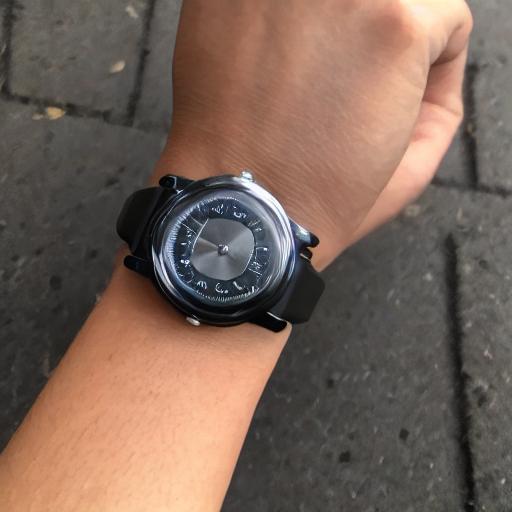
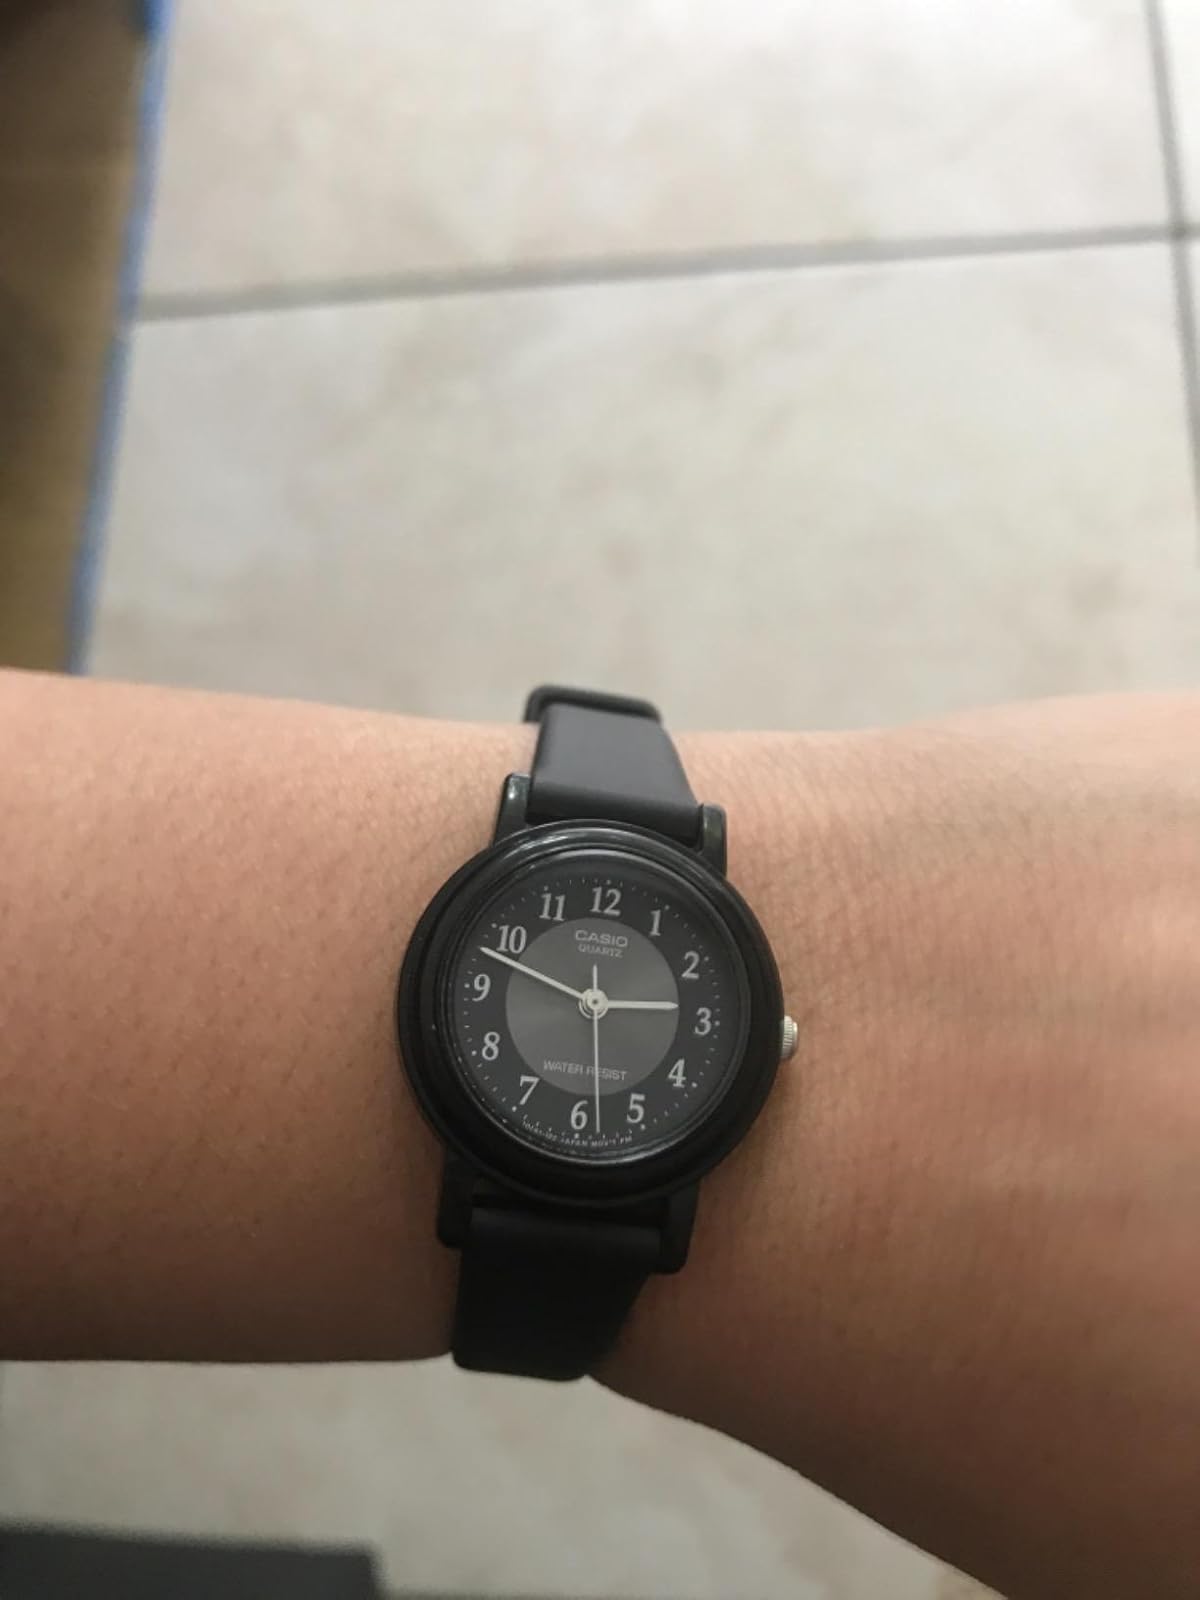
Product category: accessories_watch
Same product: no